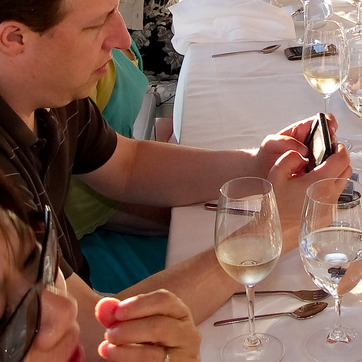
Material: skin